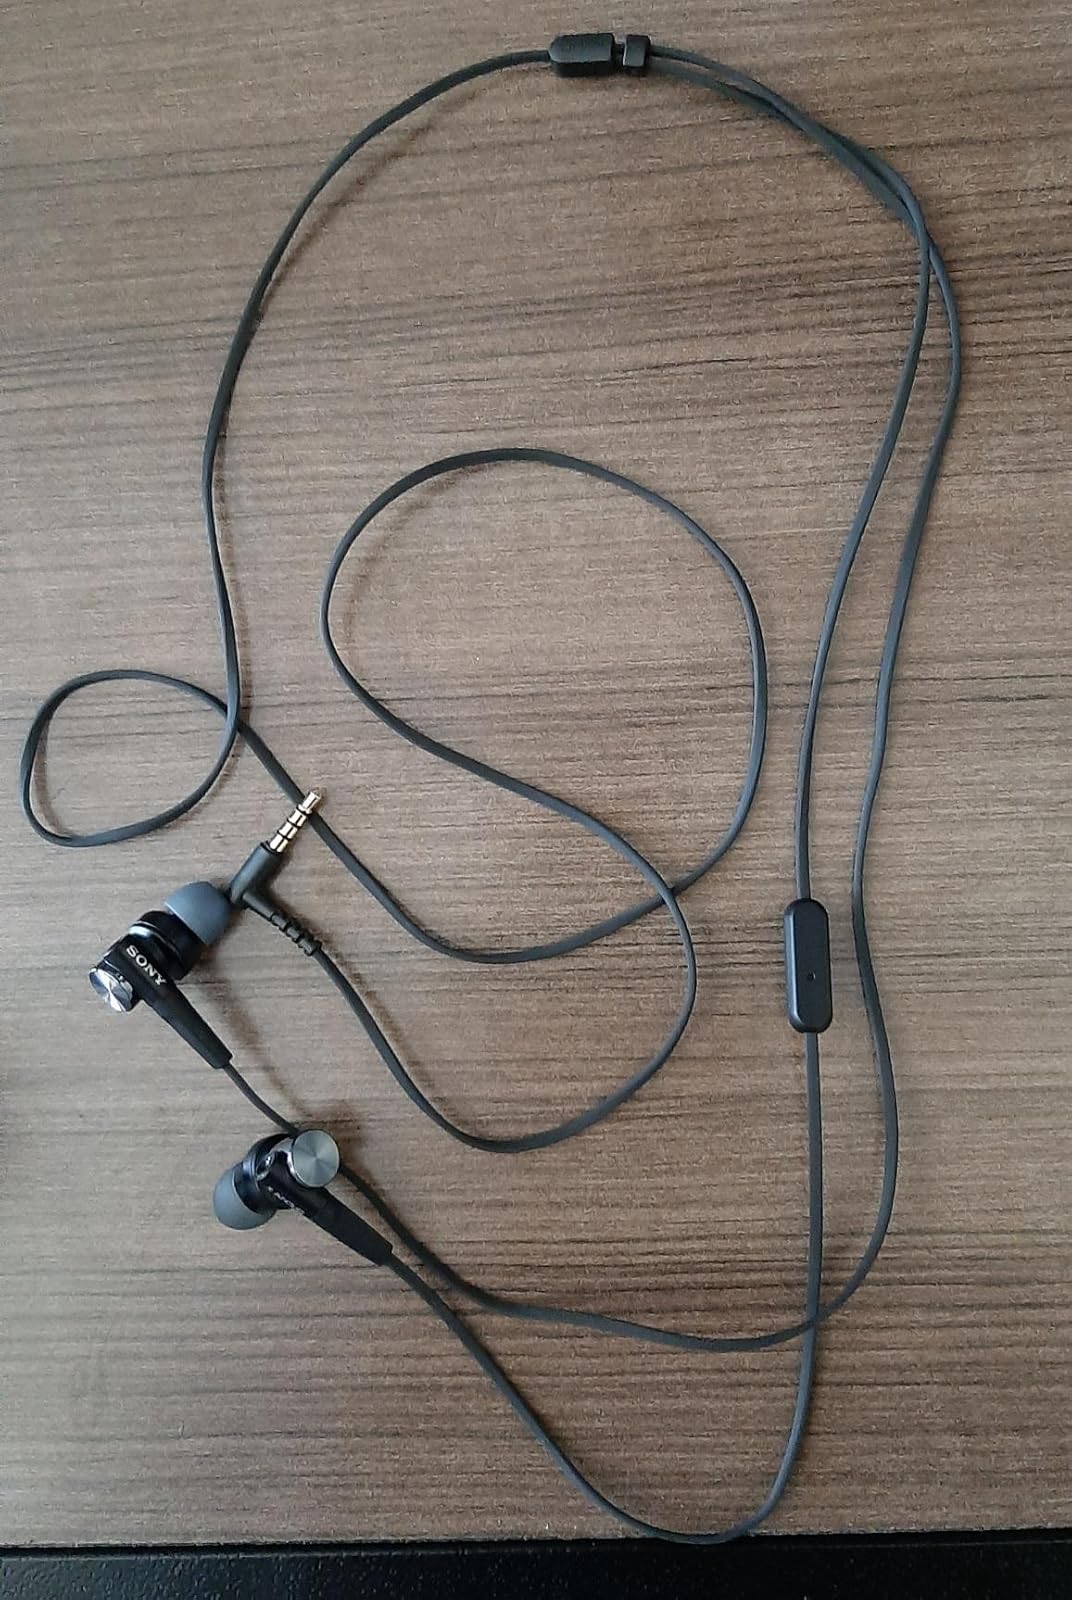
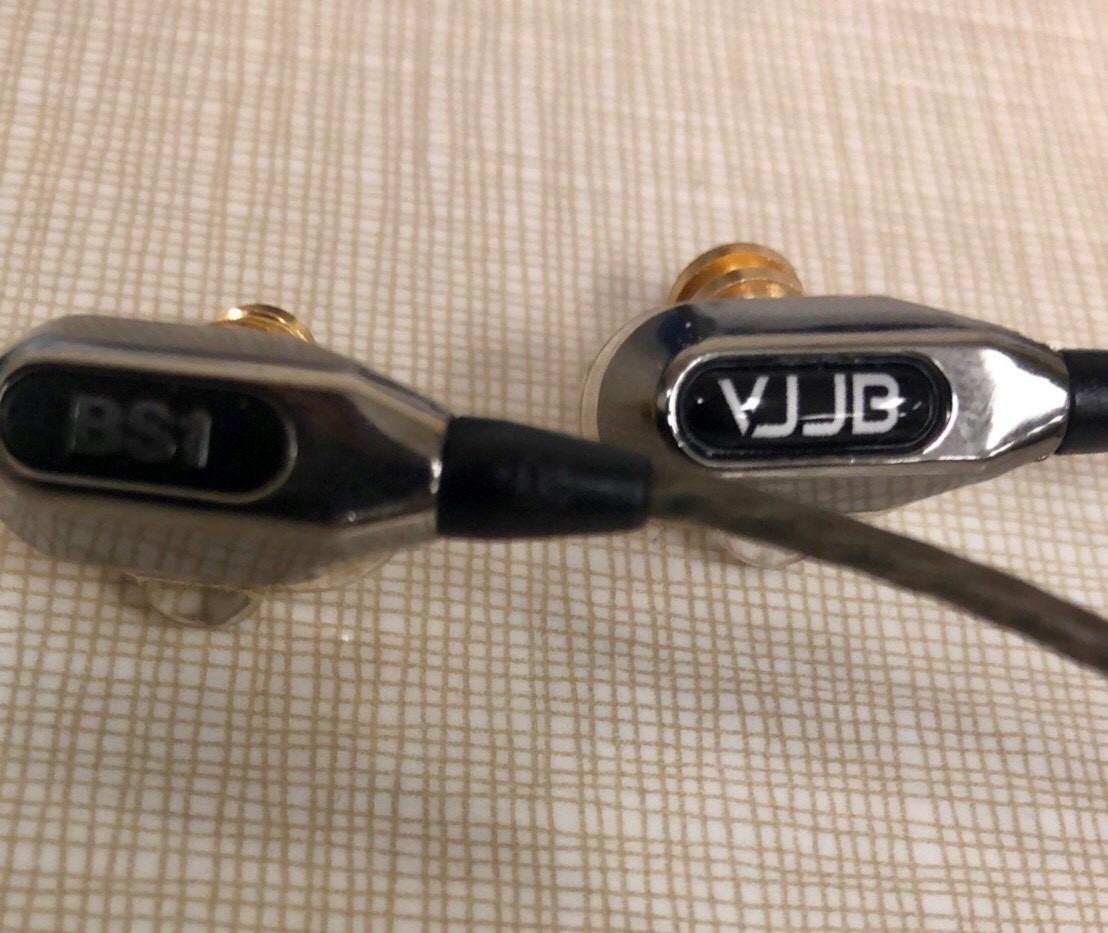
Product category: headphones
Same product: no